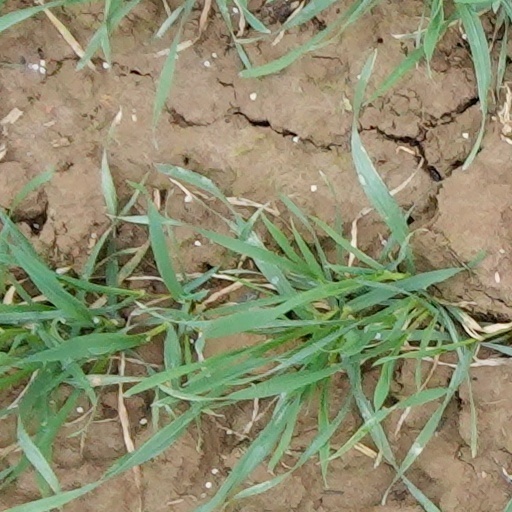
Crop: wheat